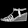
Label: Sandal